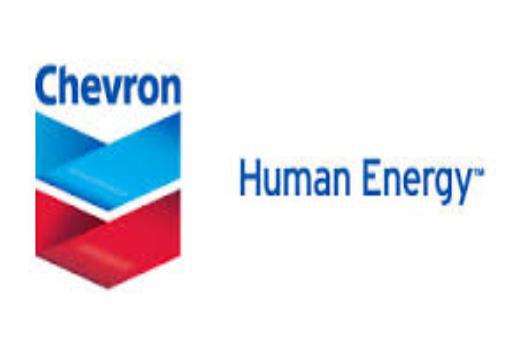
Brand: Chevron
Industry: Transportation